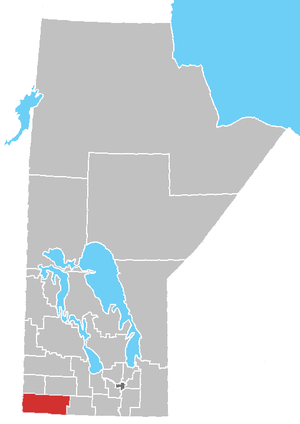
La division Nᵒ 5 est une des divisions de recensement du Manitoba.